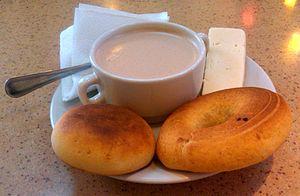
La cuisine de Colombie est le résultat de la fusion des ingrédients, des pratiques et des traditions culinaires des cultures amérindiennes locales, européennes, africaines et métisses. La diversité de la faune et de la flore en Colombie est à l'origine d'une cuisine variée, essentiellement créole. Les ingrédients et les méthodes de préparation des plats colombiens varient en fonction des régions. Parmi les ingrédients les plus courants, on trouve des céréales comme le riz et le maïs, des tubercules comme la pomme de terre ou le manioc, des légumineuses variées, des viandes comme le bœuf, le poulet, le porc, la chèvre, une variété particulière de cochon d'Inde appelée cuy ainsi que d'autres animaux sauvages et des fruits de mer. La variété de fruits tropicaux est aussi importante avec notamment de la mangue, de la banane, de la papaye, de la goyave, de la narangille et du fruit de la passion.
Bogota, anciennement Santa Fe de Bogotá Distrito Capital, est la capitale de la Colombie et également celle du département de Cundinamarca. Elle a été fondée le 6 août 1538 par le conquistador espagnol Gonzalo Jiménez de Quesada. Suivant l’organisation d’un district capital unitaire et décentralisé, Bogota jouit d'une autonomie lui permettant la gestion de ses intérêts dans les limites imposées par la Constitution et la loi. Composée de 20 districts, elle est la métropole incontestée du pays aux points de vue administratif, économique et politique.